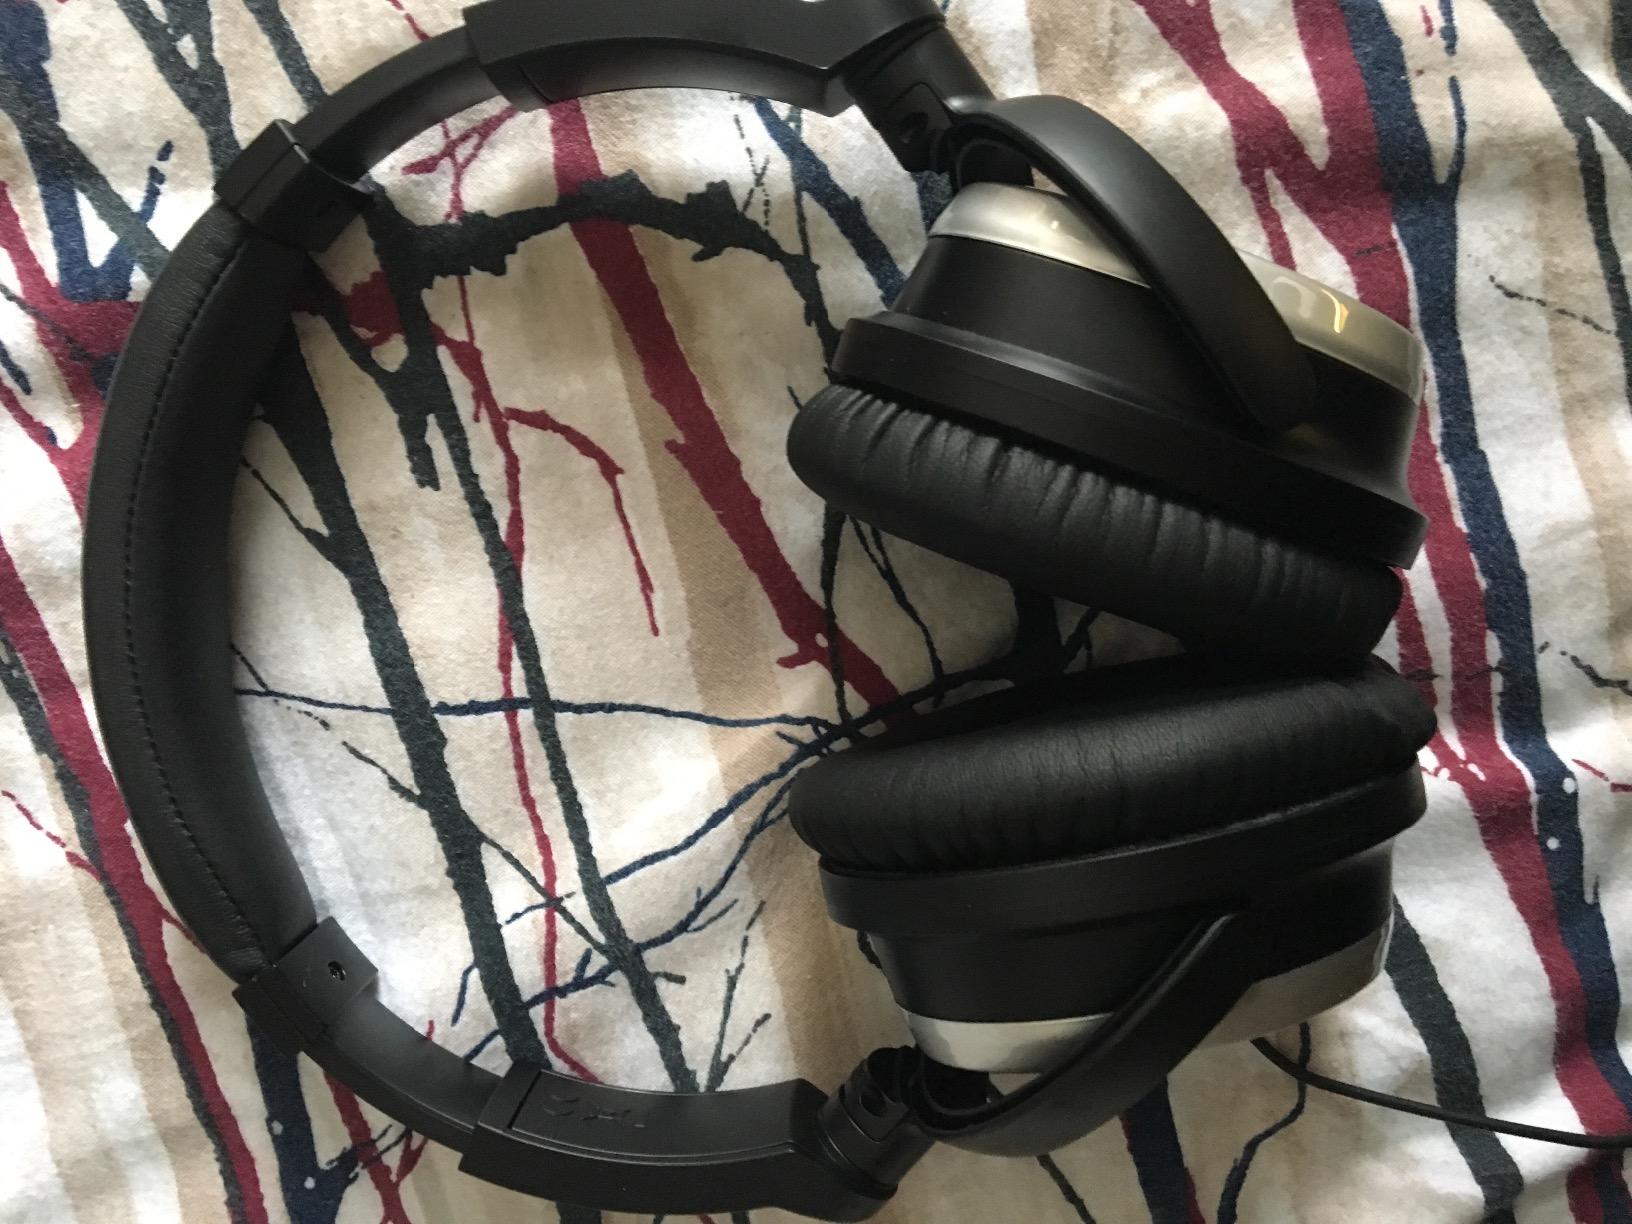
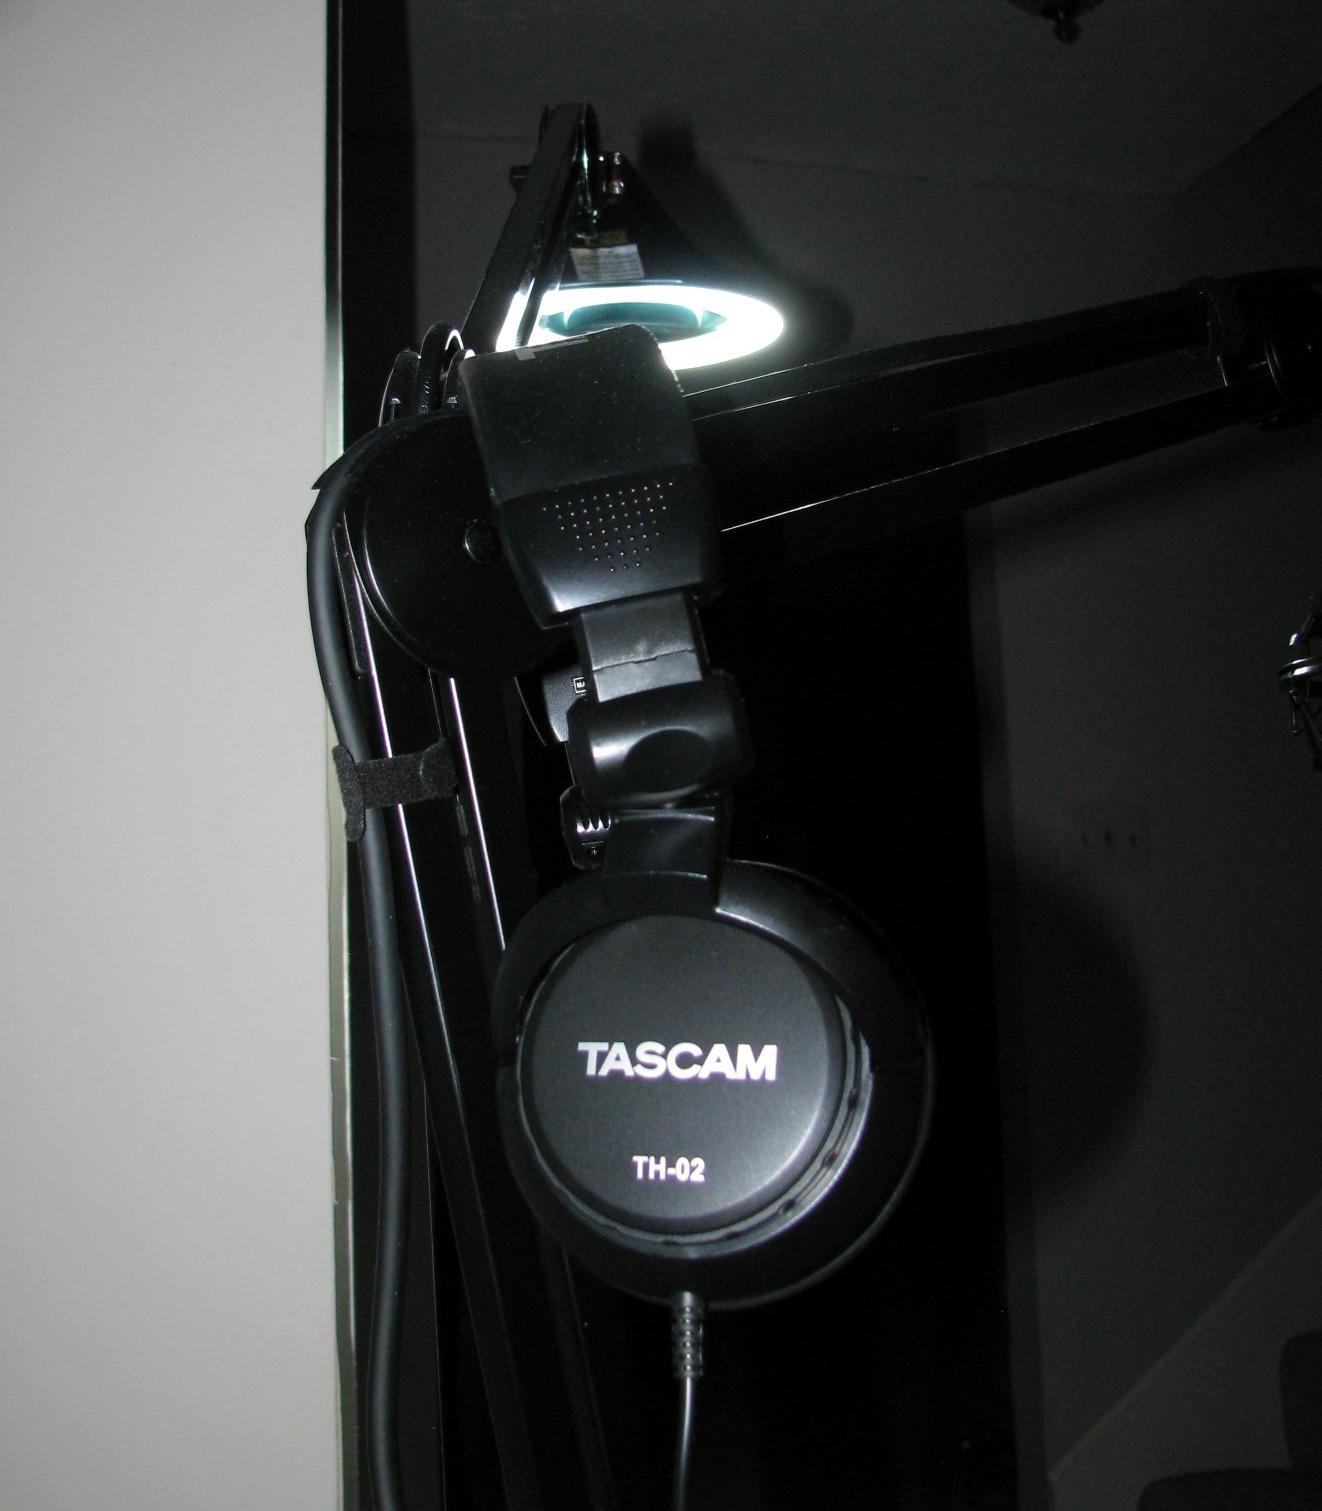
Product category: headphones
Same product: no